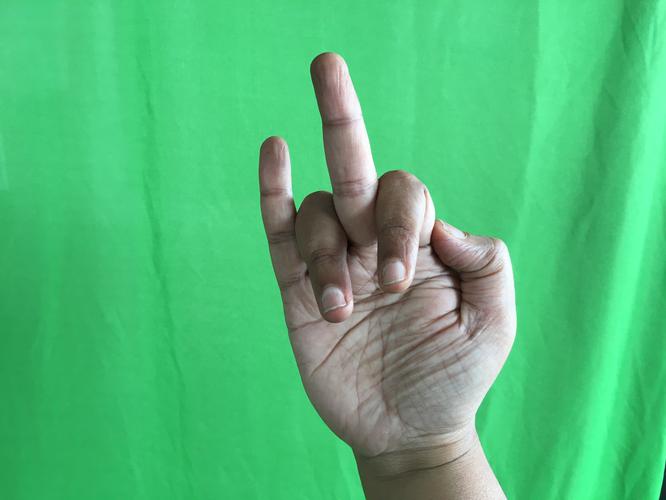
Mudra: Shukatundam
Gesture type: single_hand